Shaneka Henson

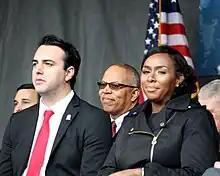
Henson at her inauguration, 2017

In 2016, Henson filed to run for the Annapolis City Council in ward 6, challenging incumbent Alderman Kenny Kirby, who later announced his retirement. In the Democratic primary, she faced challenger DaJuan Gay, whom she defeated with 67.8 percent of the vote. Henson ran unopposed in the general election, and was sworn in on December 4, 2017.